Buckskin (film)

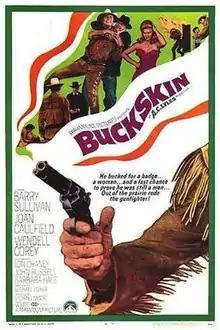
Theatrical release poster

Buckskin (also known as The Frontiersman) is a 1968 American western film directed by Michael D. Moore and starring an all-star cast. The main stars were Barry Sullivan and Joan Caulfield. Lon Chaney Jr. plays the role of Sheriff Tangley and Richard Arlen plays a townsman. The other stars were Barbara Hale, John Russell, Wendell Corey, Bill Williams, Leo Gordon, George Chandler, Aki Aleong and Barton MacLane. It was the last of the series of A.C. Lyles Westerns for Paramount. The screenwriter Michael Fisher was the son of the series screenwriter Stephen Gould Fisher. It was released by Paramount Pictures on May 1968.